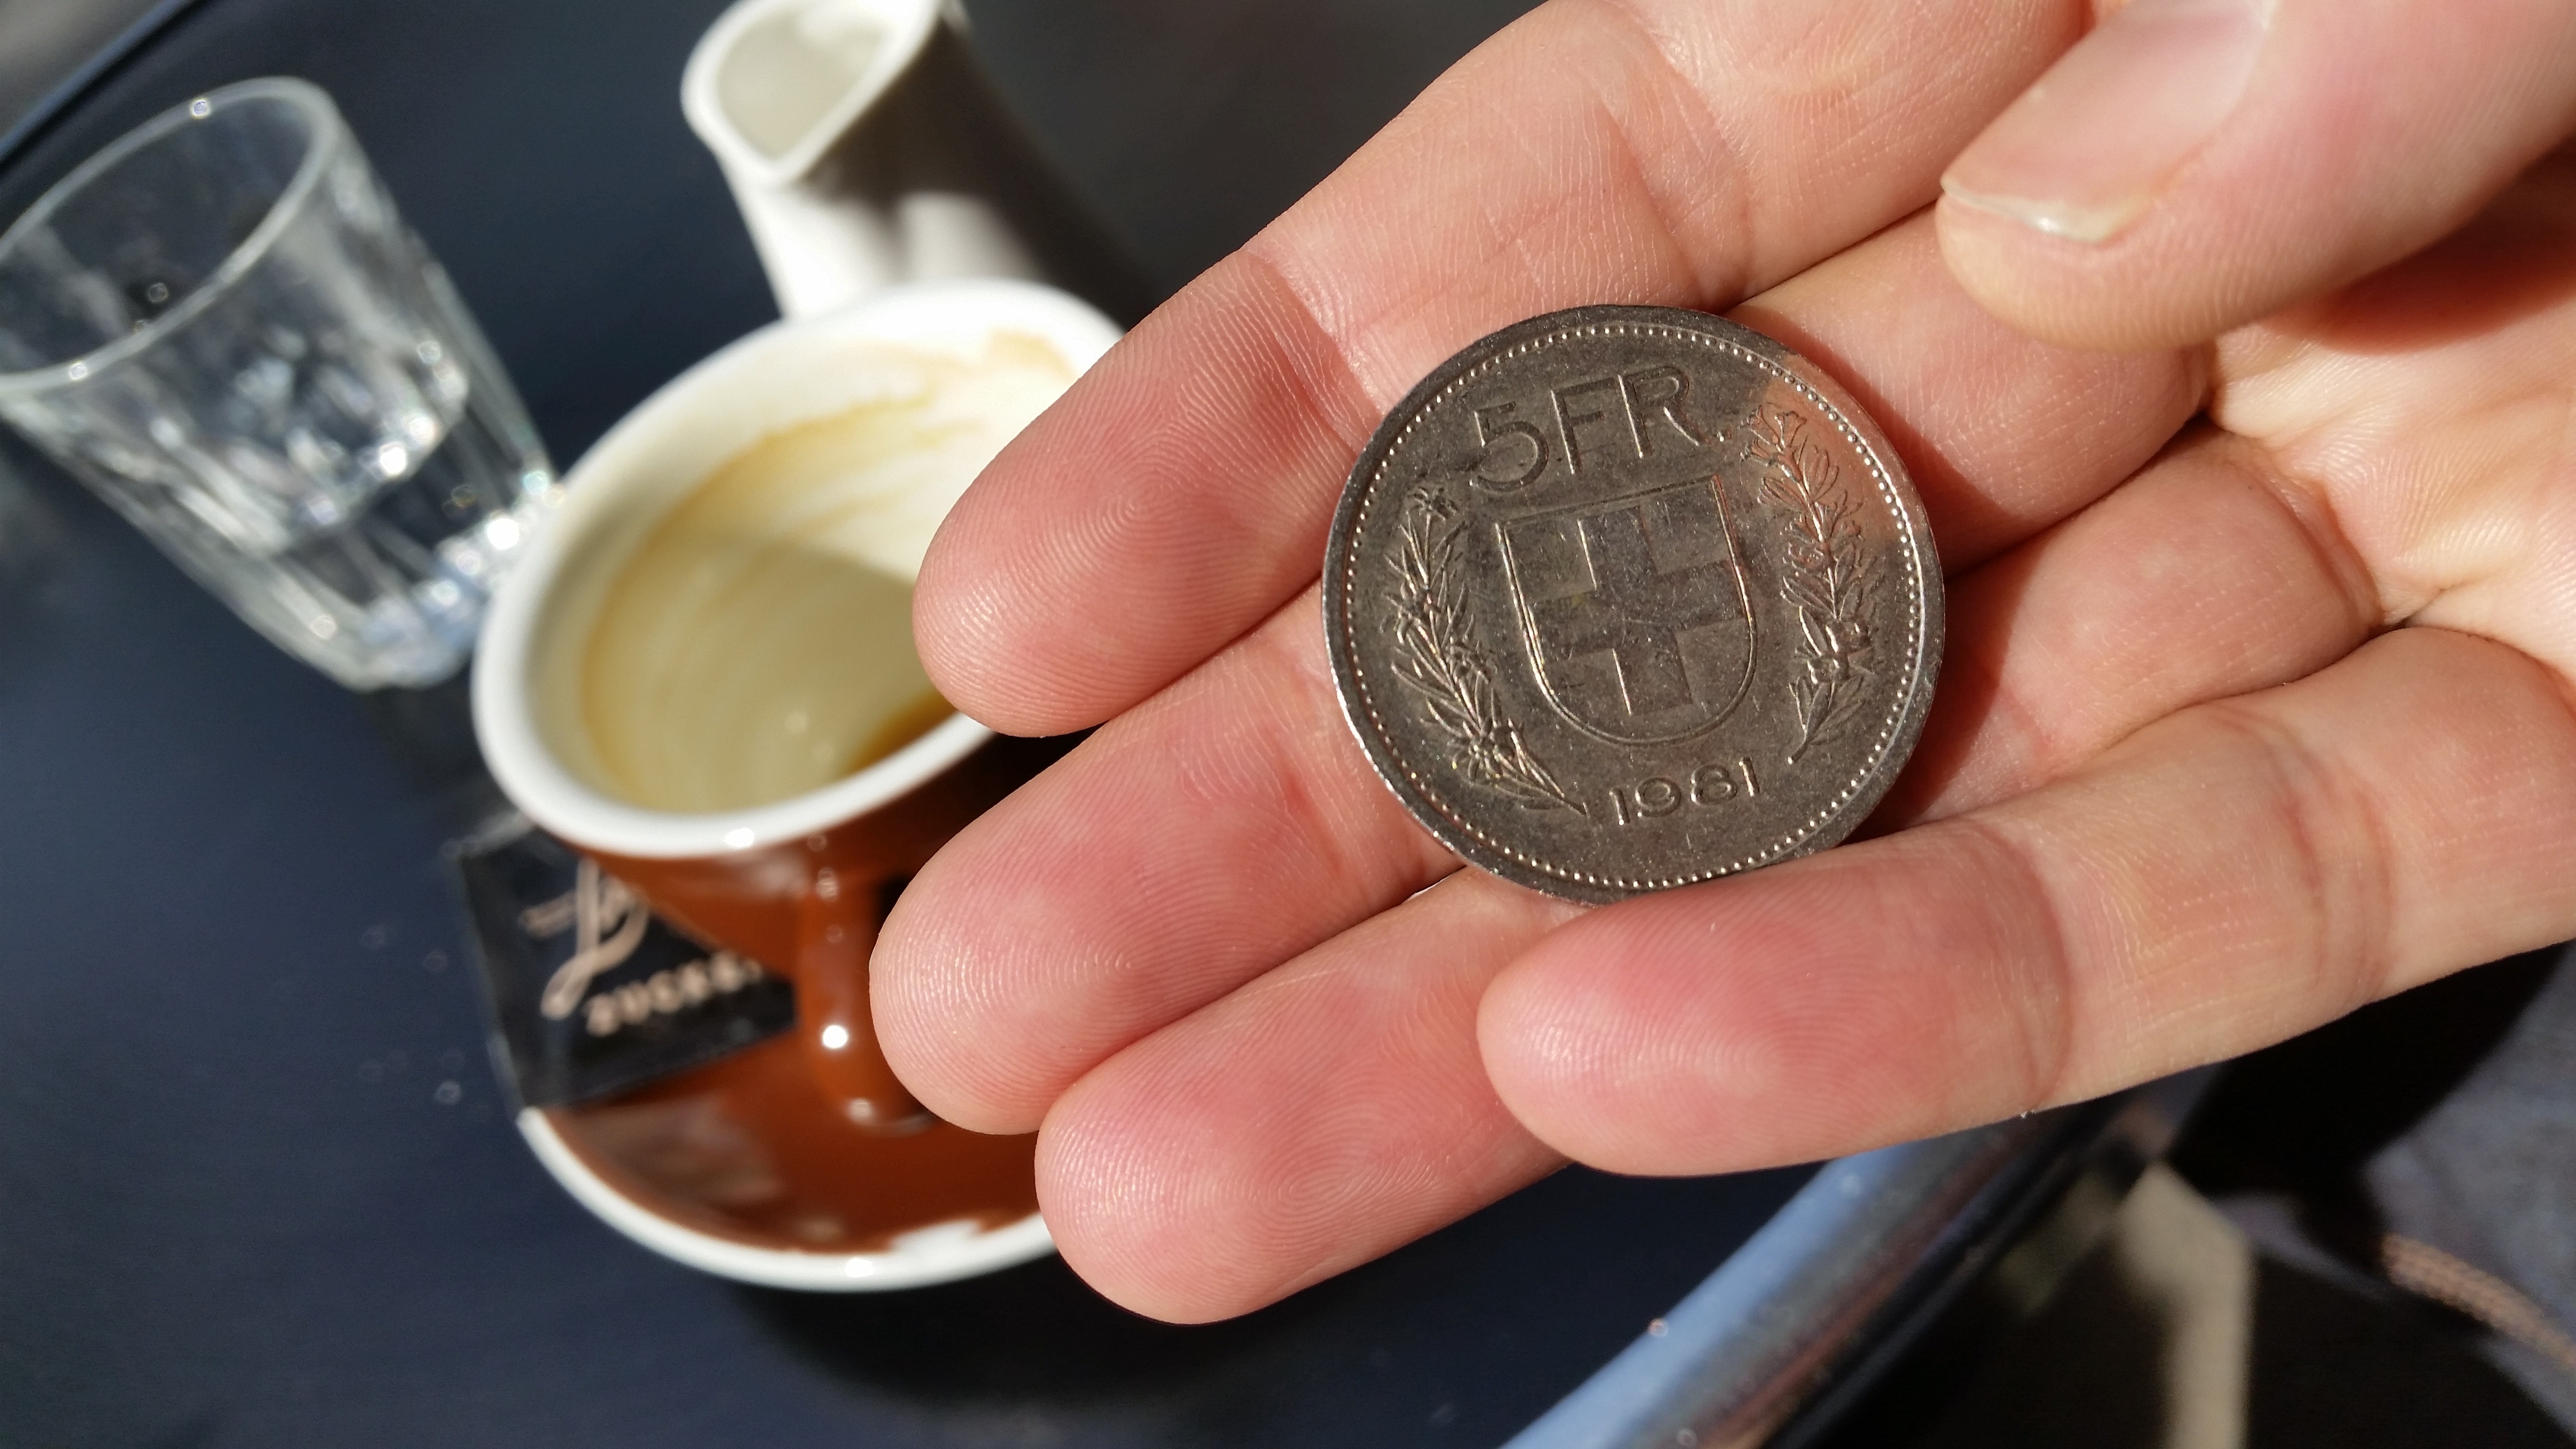
hand, coffee, food, money, business, shopping, currency, coin, switzerland, zurich, trade, value, economy, coins, limmatplatz, award, finance, cost, assets, toads, account, greed, liquidity, swiss franc, chf, five prefer, five vines piece, schn gg, fiat money, retail price, cost management, shell out